Isabel-Clara Simó

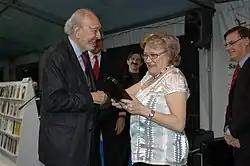
Isabel-Clara Simó receives the Trajectòria prize from Josep Maria Castellet. Right, Carles Solà. Background, Jordi Boixaderas and Albert Pèlach

In 1993 she won the "Premi Crítica Serra d'Or de narració" for "Històries perverses". In 2001 she received the Andròmina prize for her work "Hum... Rita!: L'home que ensumava dones", and in 2004 the Crítica dels Escriptors Valencians prize for her essay "En legítima defensa". In 2007, she won the "Premi de Novel·la Ciutat d'Alzira" with "El meu germà Pol".